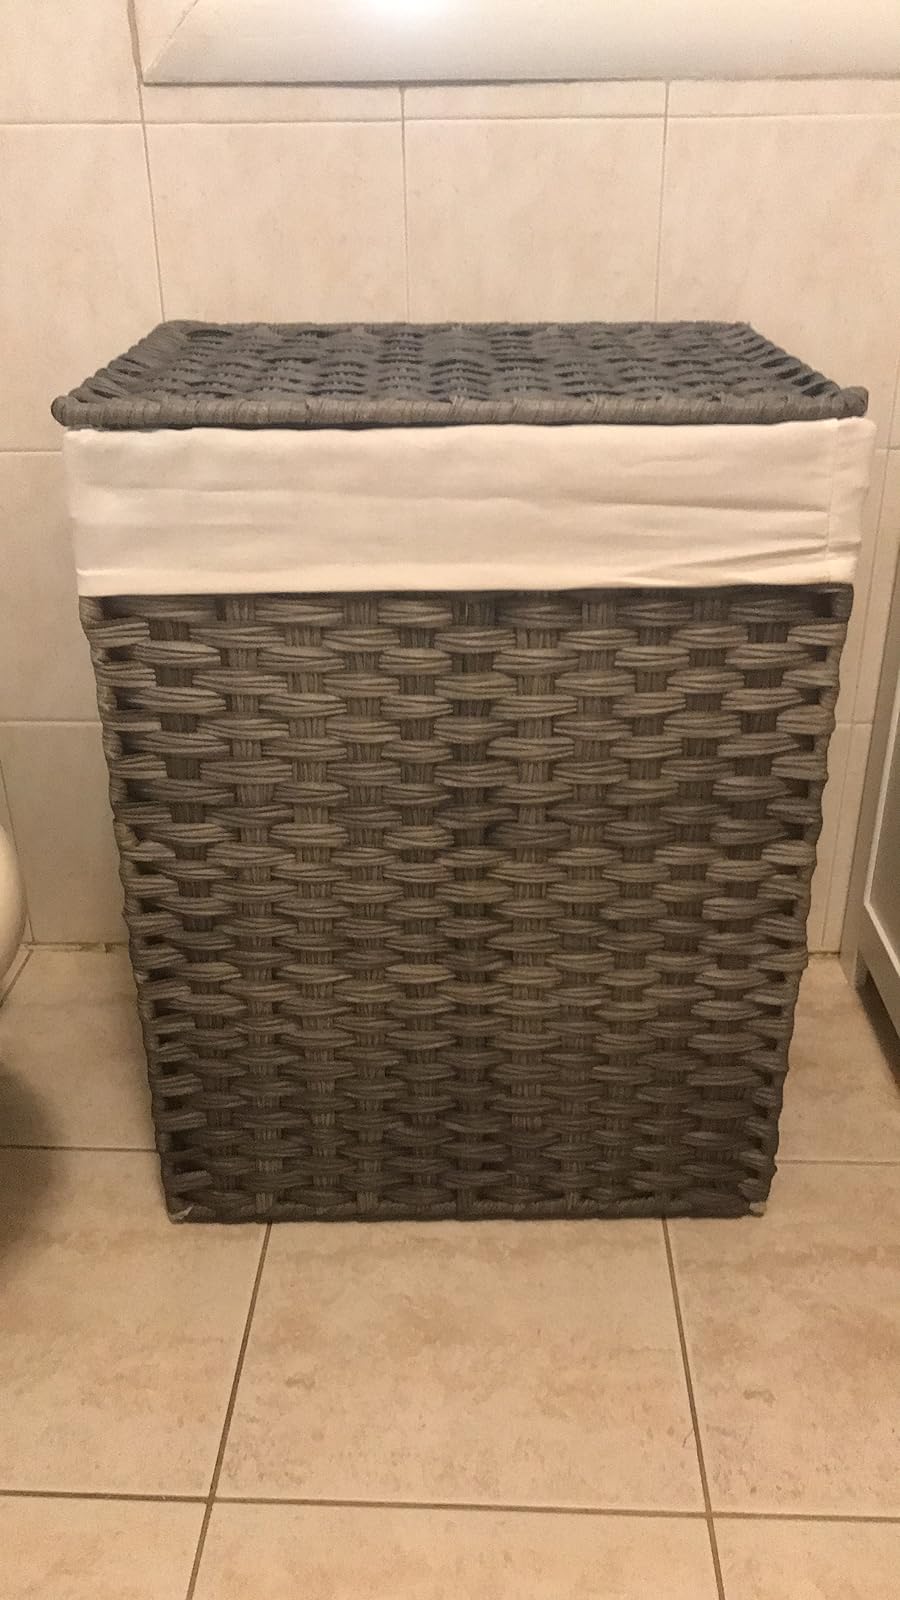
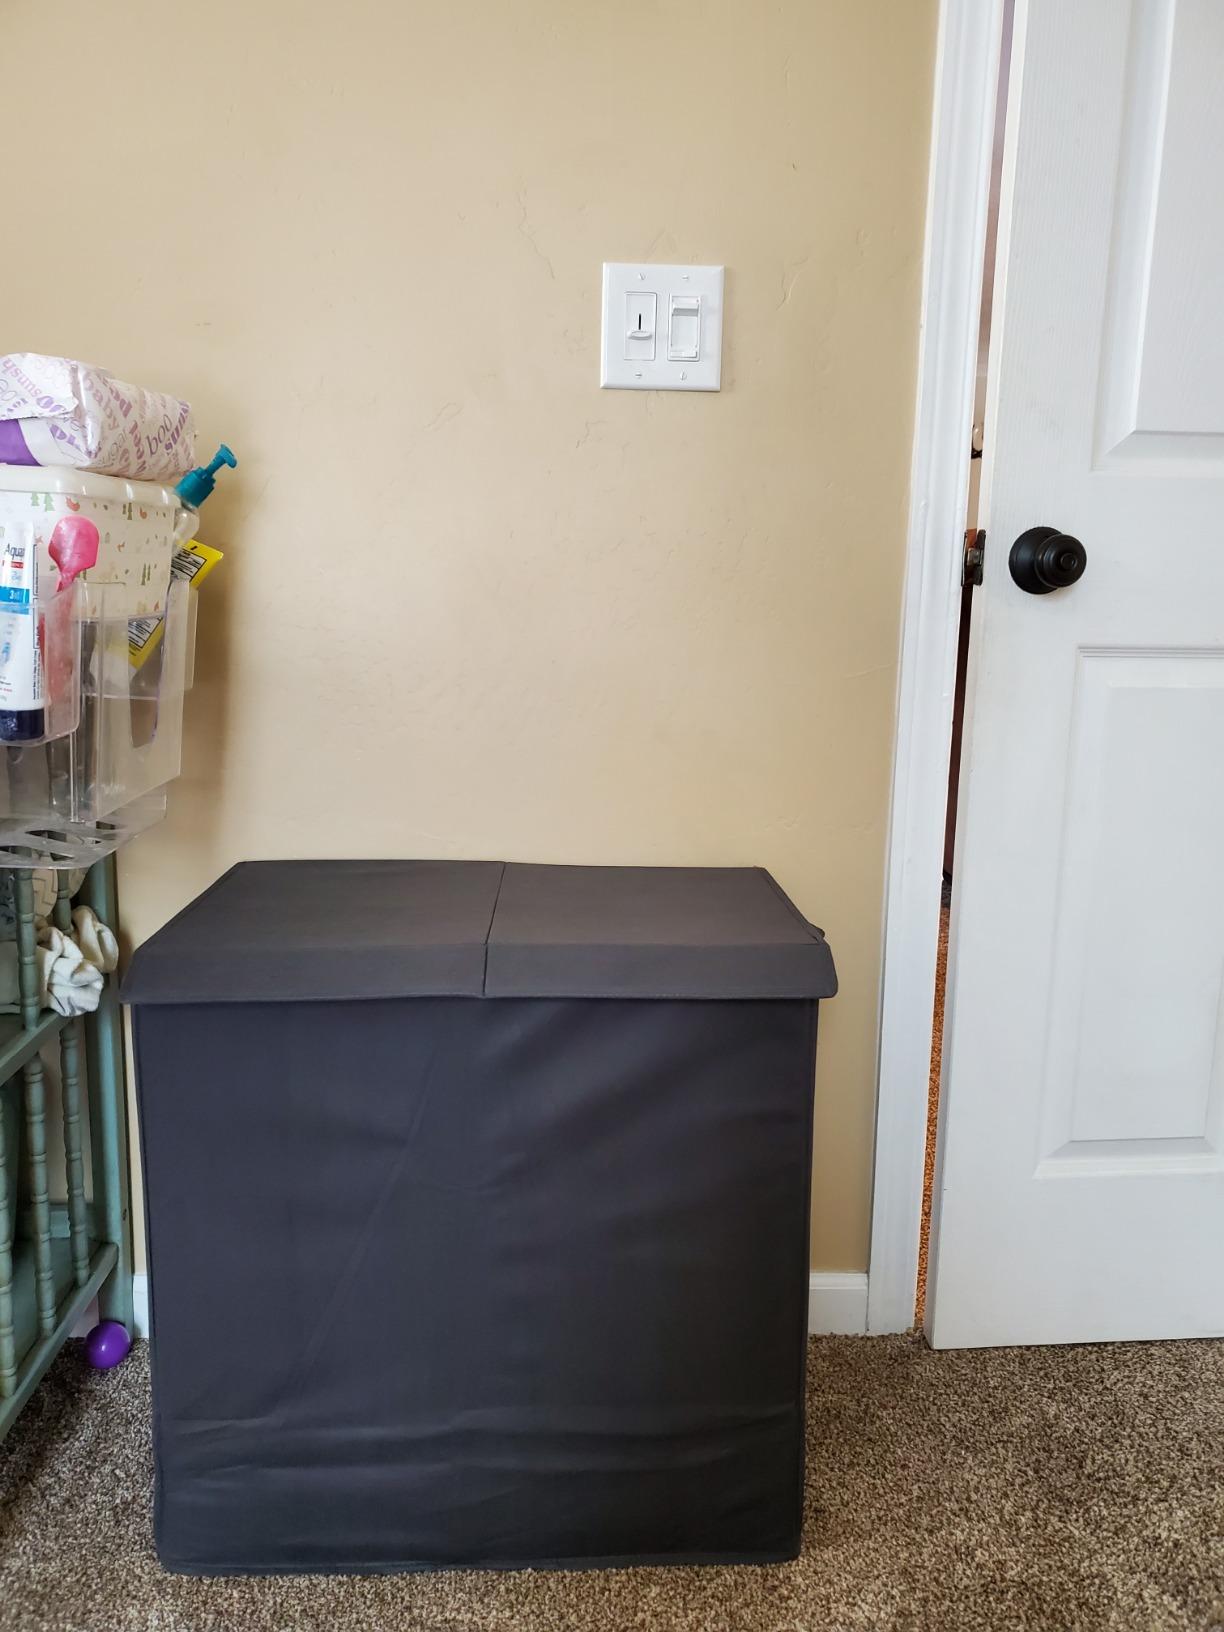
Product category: items_hamper
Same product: no